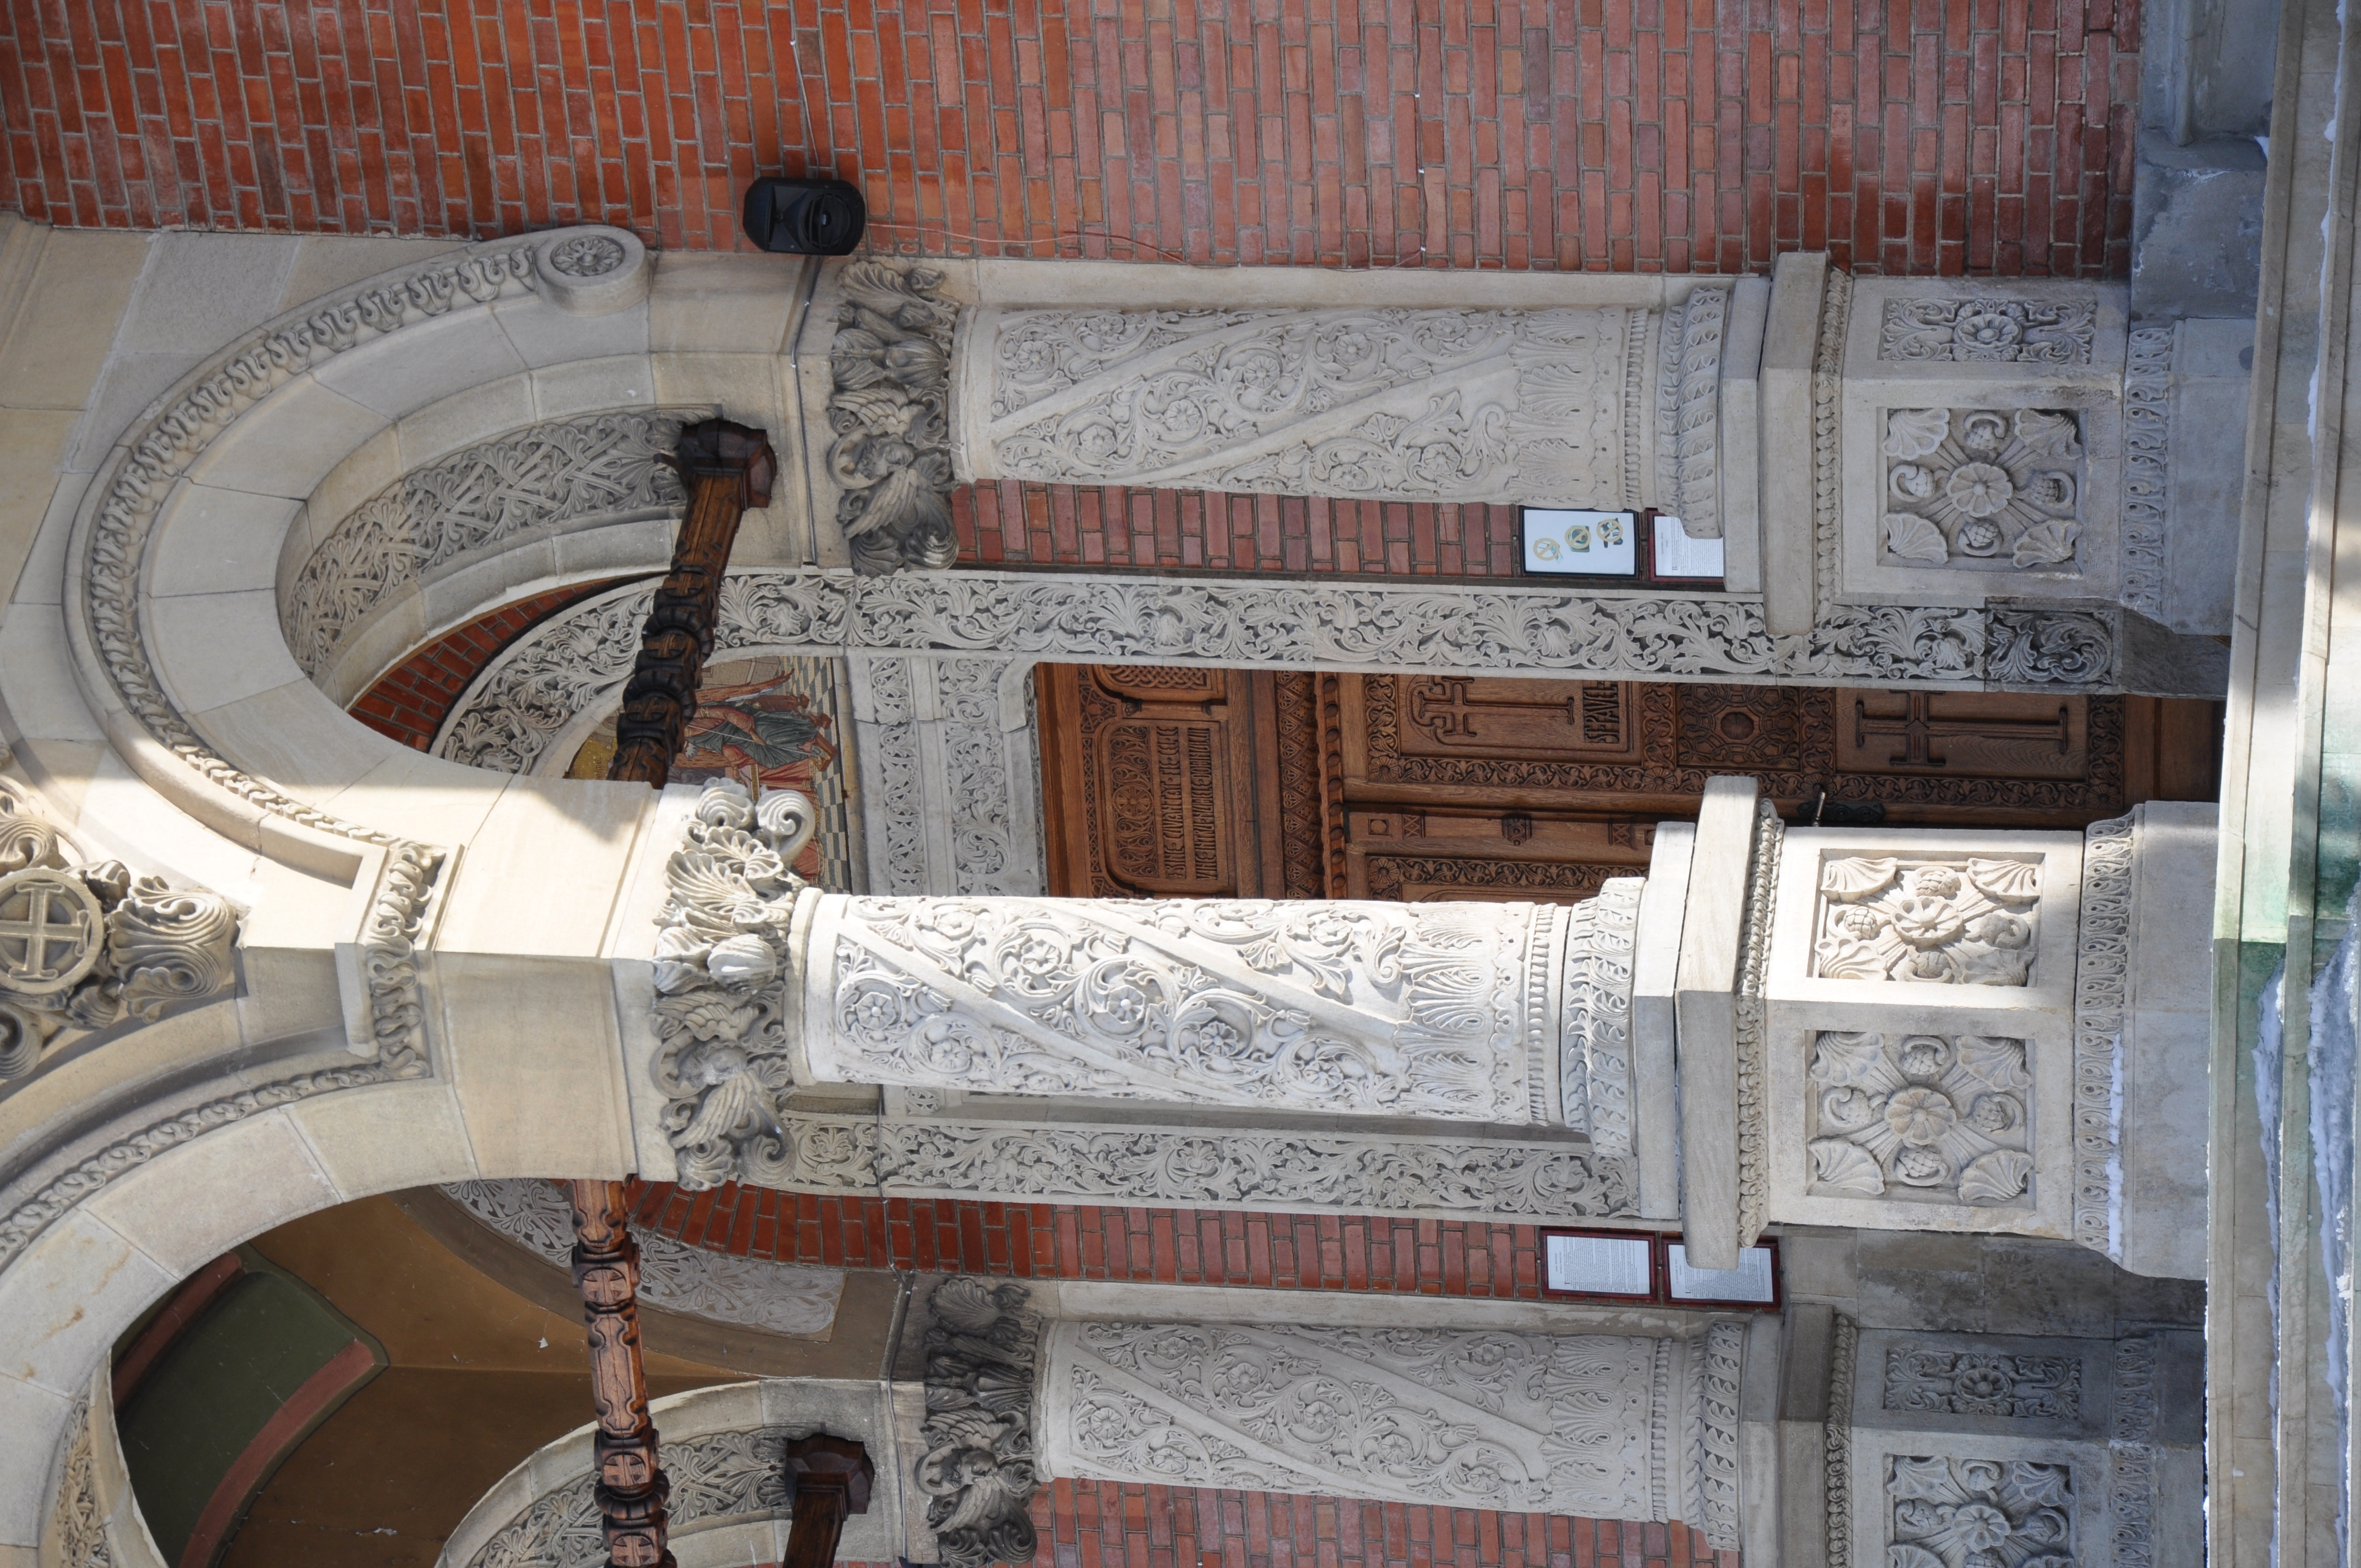
architecture, structure, photography, building, palace, monument, photo, arch, column, religion, facade, church, christian, place of worship, baptistery, photos, religious, free, de, temple, monastery, churches, fotografie, christianity, romana, orthodox, eastern, basilica, romania, bor, biserica, arhitectura, orthodoxy, romanian, ortodoxa, patrimoniu, manastirea, manastire, ortodoxia, ortodoxie, ecclesiastical, bisericeasc, cladire, edificiu, sinaia, lmiphiiaa16691, cre tinism, cre tin, ancient history